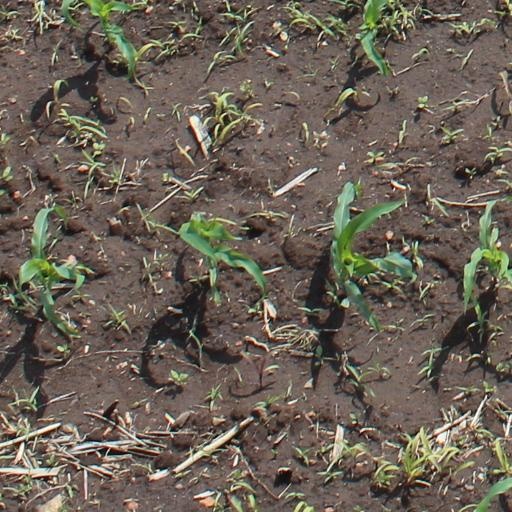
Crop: maize; corn